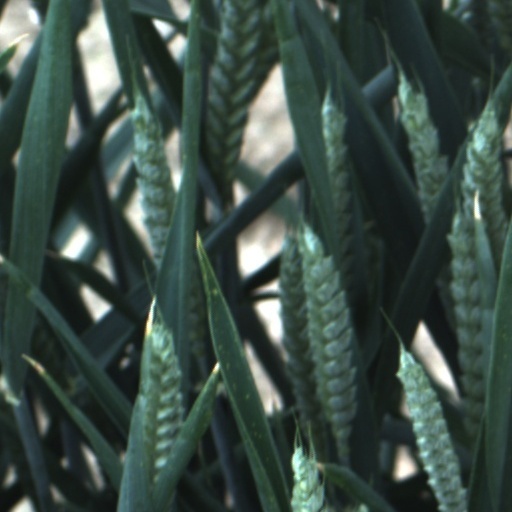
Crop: wheat